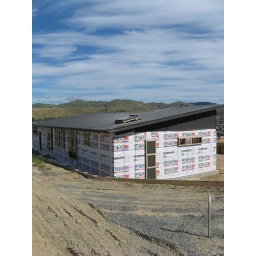
The view from the back corner. The vertical window is our ensuite, the horizontal will be above the bed in our bedroom.